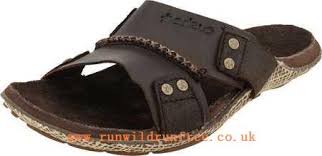
Waste category: shoes